Porto

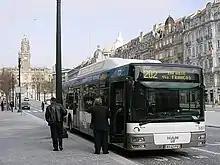
STCP bus

In recent years, Porto has experienced a significant rise in tourism, aided in part by the establishment of a Ryanair hub at Francisco de Sá Carneiro Airport. The city was named European Best Destination in 2012, 2014, and 2017.